Surabaya

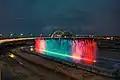
Kenjeran Bridge during night with dancing fountain

Surabaya has plenty of shopping centers like other major cities of Indonesia, ranging from traditional markets to most modern shopping malls. Outlets of local and international brands have a presence in modern shopping malls. There were about 100 hectares/one million square metres of retail space in Surabaya by the end of 2016. There are many dedicated markets for electronic goods, gadgets and computer hardware.